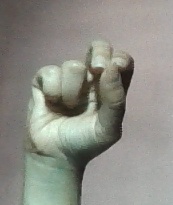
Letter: gaaf